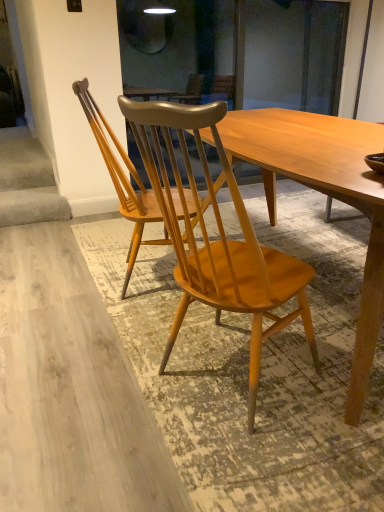
Question: In the image, there is a natural wood chair at center, arranged as the second chair when viewed from the back. Find several spots in the free space in front of natural wood chair at center, arranged as the second chair when viewed from the back. Your answer should be formatted as a list of tuples, i.e. [(x1, y1)], where each tuple contains the x and y coordinates of a point satisfying the conditions above. The coordinates should be between 0 and 1, indicating the normalized pixel locations of the points in the image.
Answer: [(0.698, 0.912)]